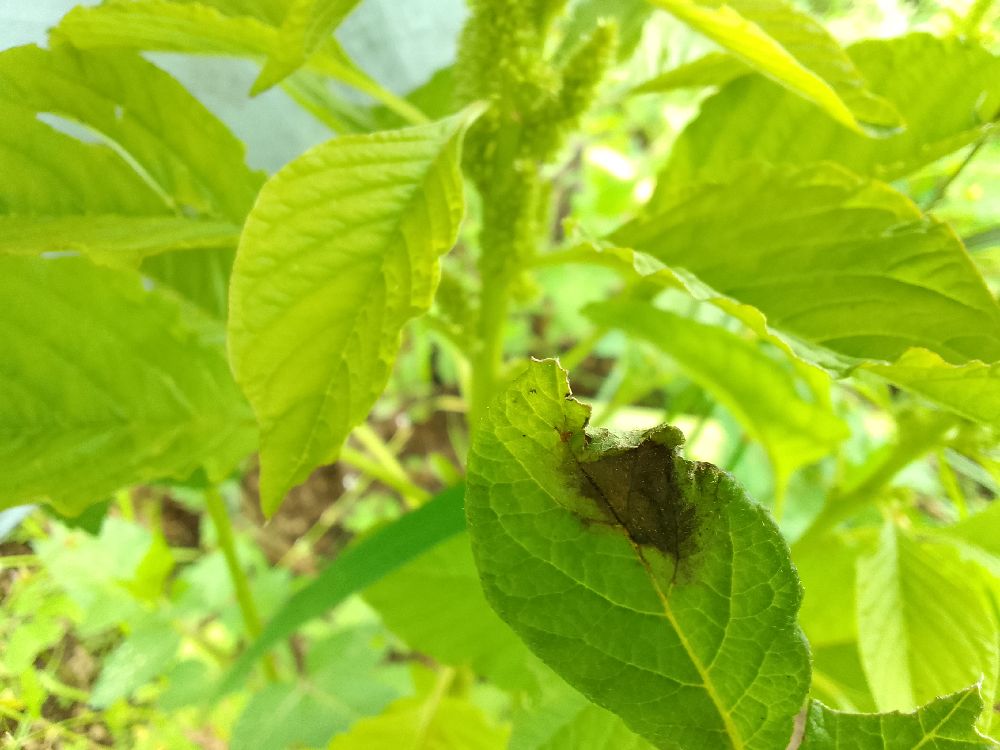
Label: Late blight